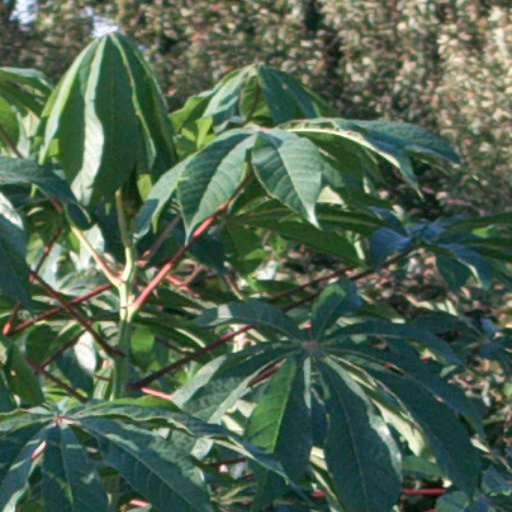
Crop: cassava